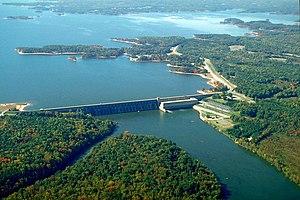
Le barrage John H. Kerr est un barrage hydroélectrique situé sur le cours du fleuve Roanoke, dans l’État de la Virginie, aux États-Unis. Il a été construit entre 1947 et 1953 pour produire de l'électricité et contrôler les inondations du fleuve.
Le lac Kerr est un lac de barrage situé à la frontière entre les États de Virginie et de Caroline du Nord aux États-Unis. Il est alimenté par les eaux du fleuve Roanoke depuis la construction du barrage John H. Kerr entre 1947 et 1952.